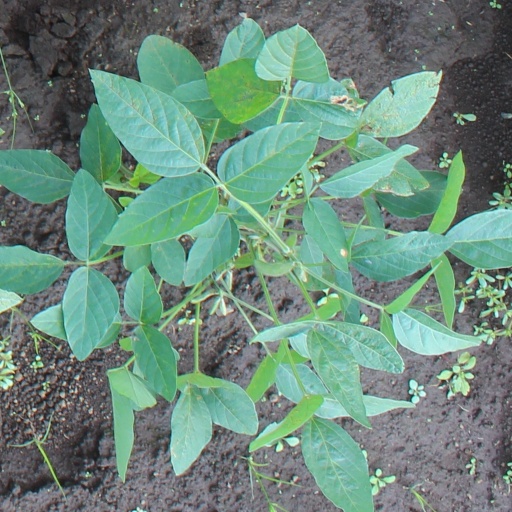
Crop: soybean